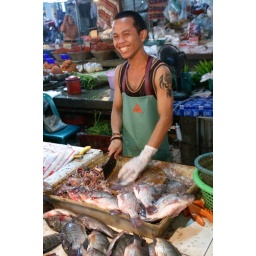
Food market near Bangkok Noi train station